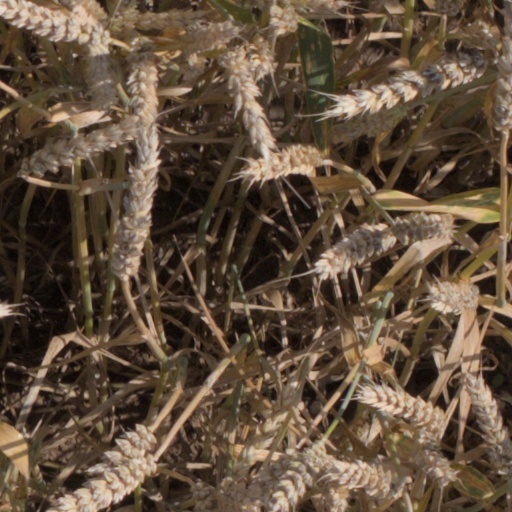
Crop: wheat